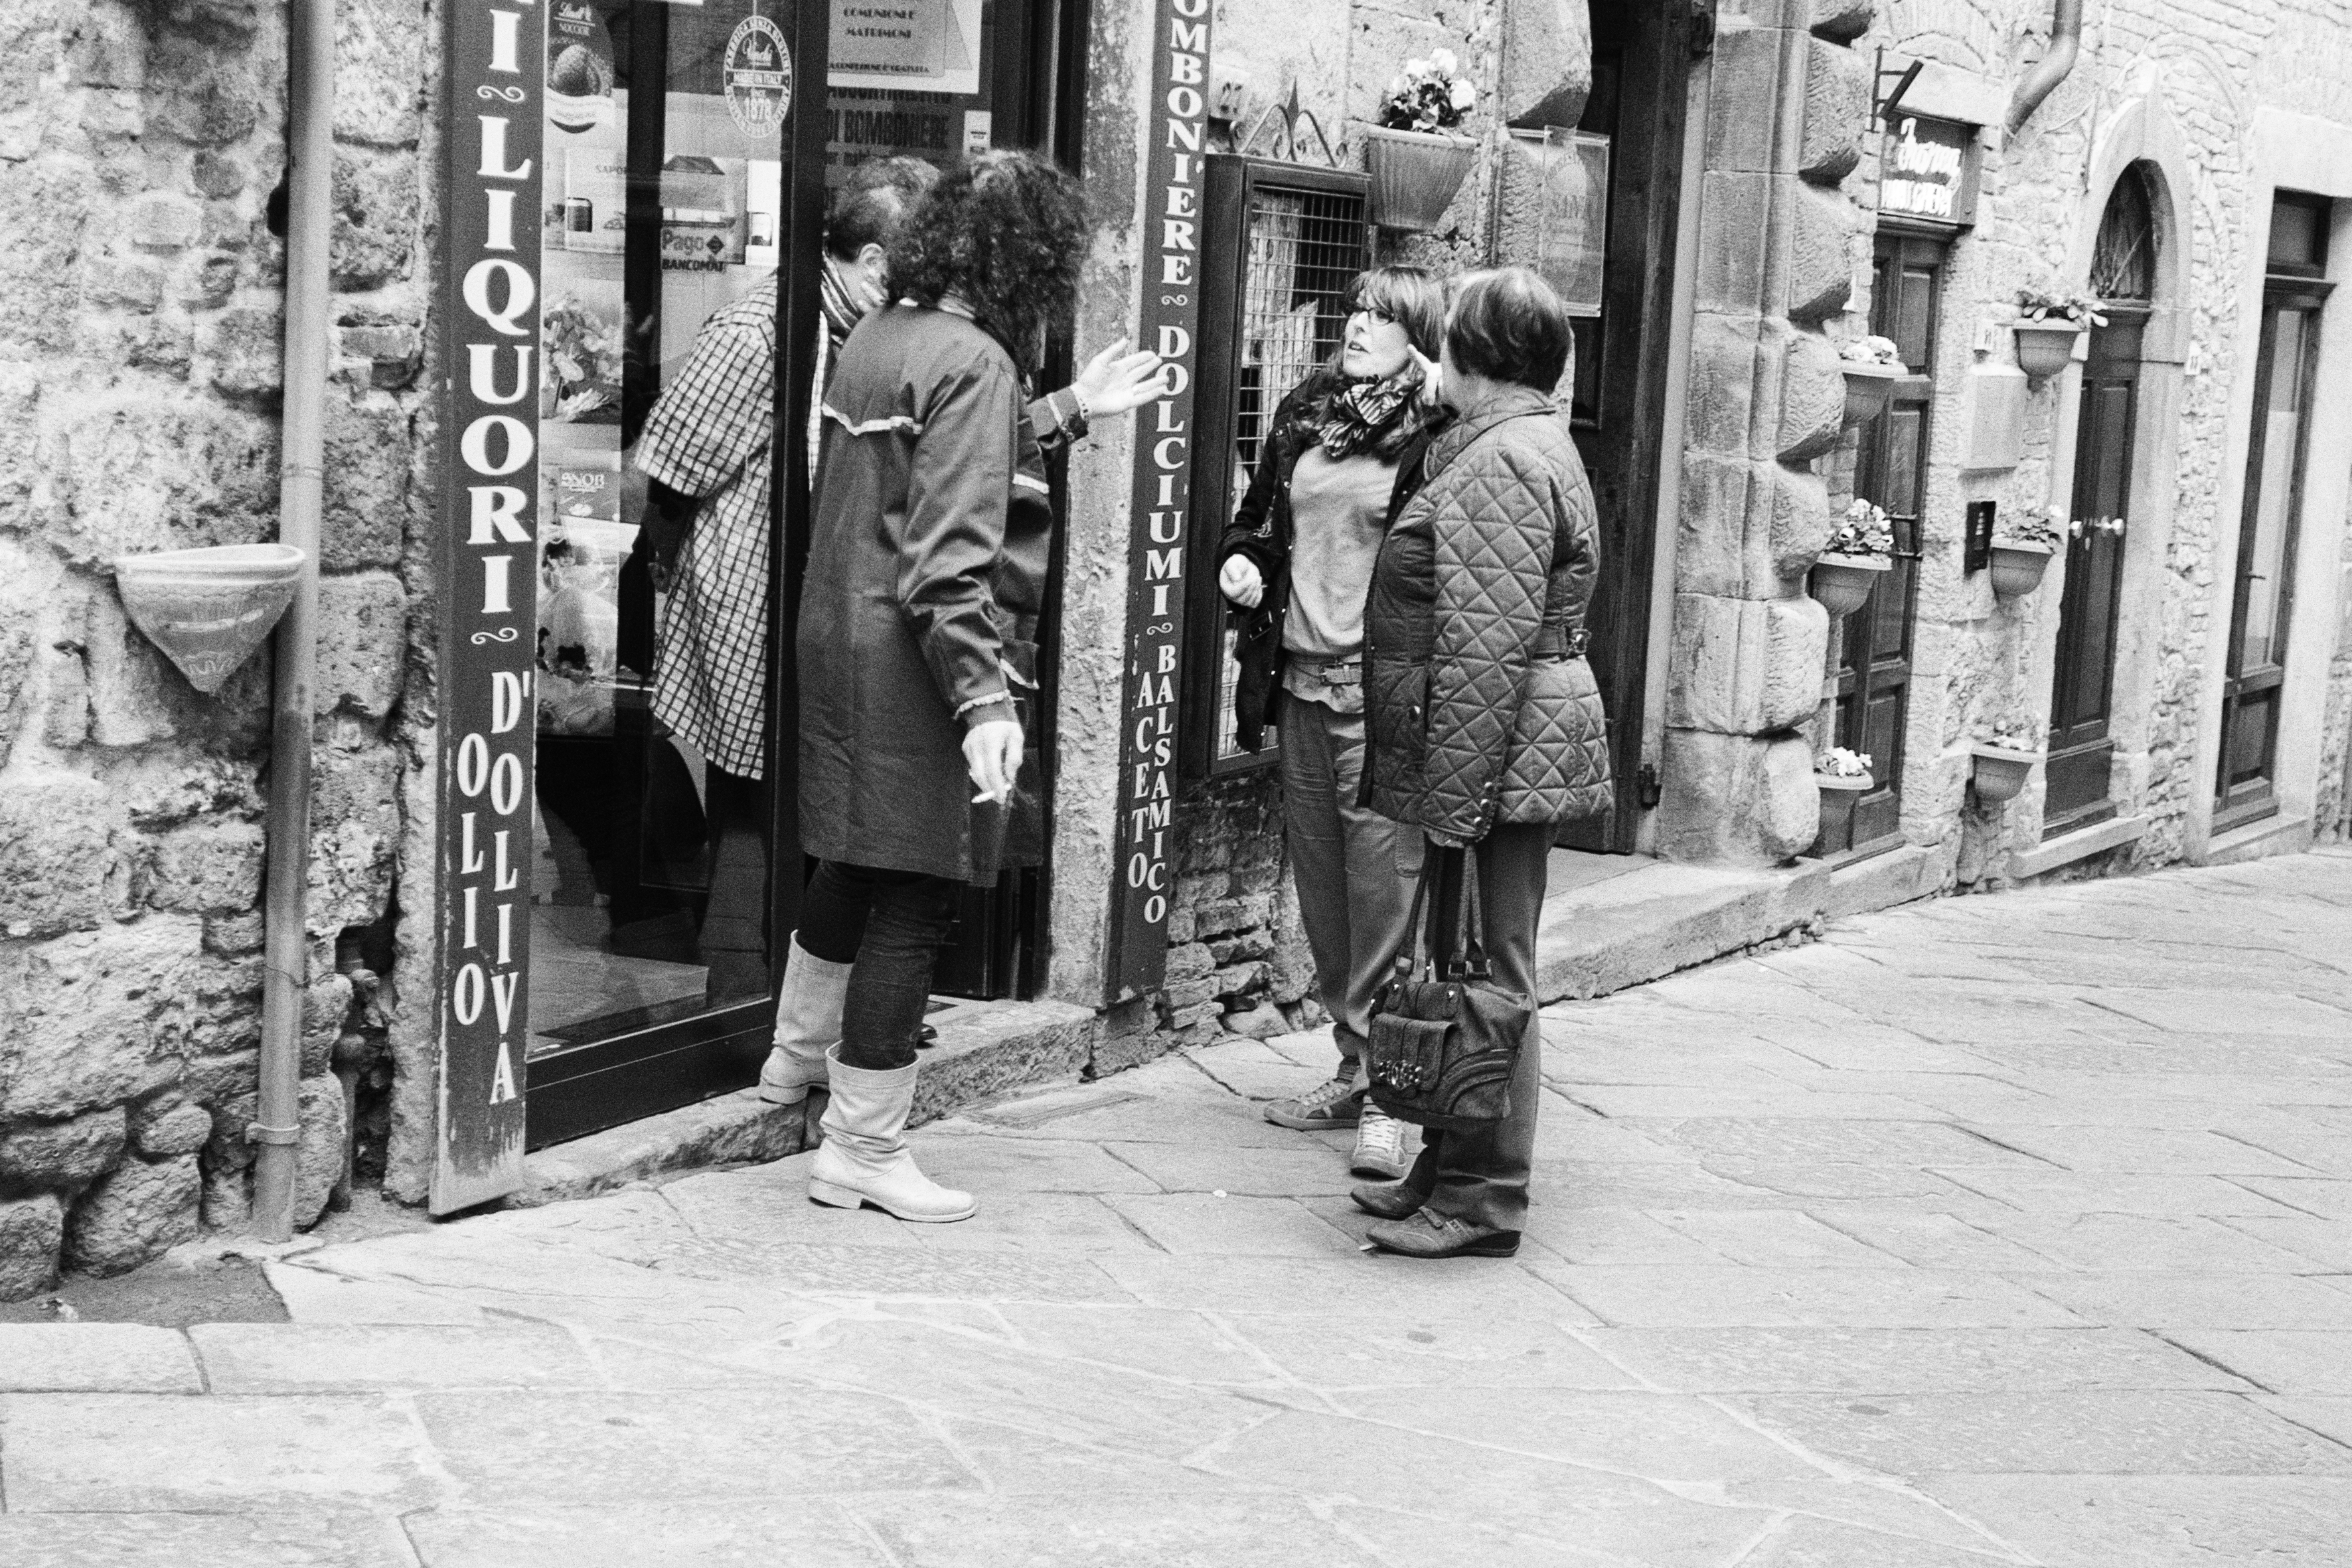
black and white, people, road, white, street, photography, urban, italy, tuscany, fashion, black, monochrome, bw, blackandwhite, blackwhite, infrastructure, photograph, snapshot, volterra, monochrome photography, human positions